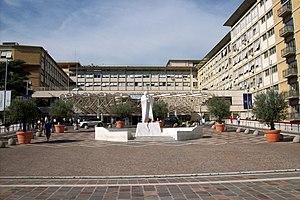
Le centre hospitalier universitaire Gemelli, nommé en l'honneur de Agostino Gemelli, est un des plus importants hôpitaux universitaires d'Italie, situé à Rome, dans le quartier Primavalle, à proximité du Vatican.
Rome /ʁɔm/ est la capitale de l'Italie. Située au centre-ouest de la péninsule italienne, près de la mer Tyrrhénienne, elle est également la capitale de la région du Latium, et fut celle de l'Empire romain durant 357 ans. En 2019, elle compte 2 844 395 habitants établis sur 1 285 km², ce qui fait d'elle la commune la plus peuplée d'Italie et la troisième plus étendue d'Europe après Moscou et Londres. Son aire urbaine recense 4 356 403 habitants en 2016. Elle présente en outre la particularité de contenir un État enclavé dans son territoire : la cité-État du Vatican, dont le pape est le souverain. C'est le seul exemple existant d'un État à l'intérieur d'une ville.